Saveray Wali Gaadi

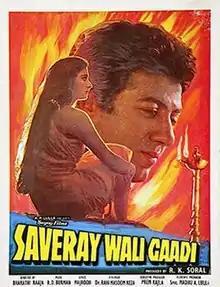
Poster

Saveraywali Gaadi is a 1985 Indian romantic drama film directed by Bharathiraja. The film stars Sunny Deol and Poonam Dhillon. It is a remake of Bharathiraja's Tamil film "Kizhakke Pogum Rail".